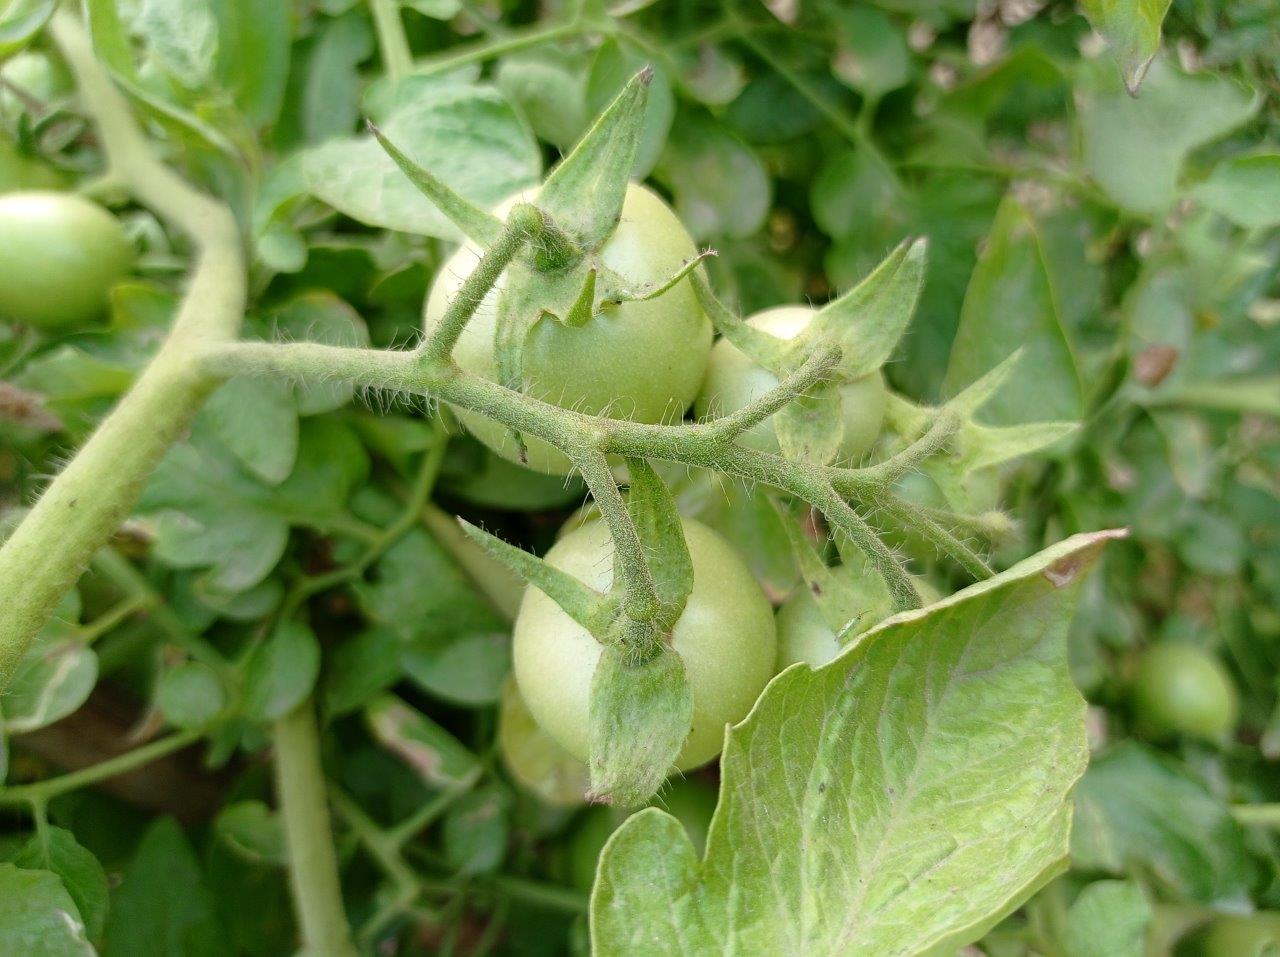
Maturity: Immature